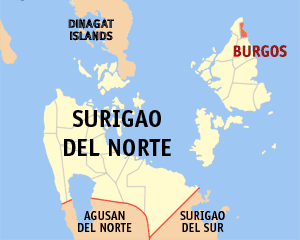
Burgos est une municipalité de la province de Surigao du Nord, aux Philippines.